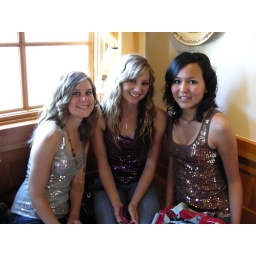
At Olive Garden with my best friends. It was the girl sitting in the middle bday.